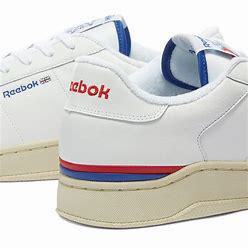
Brand: Reebok
Model: Ad Court